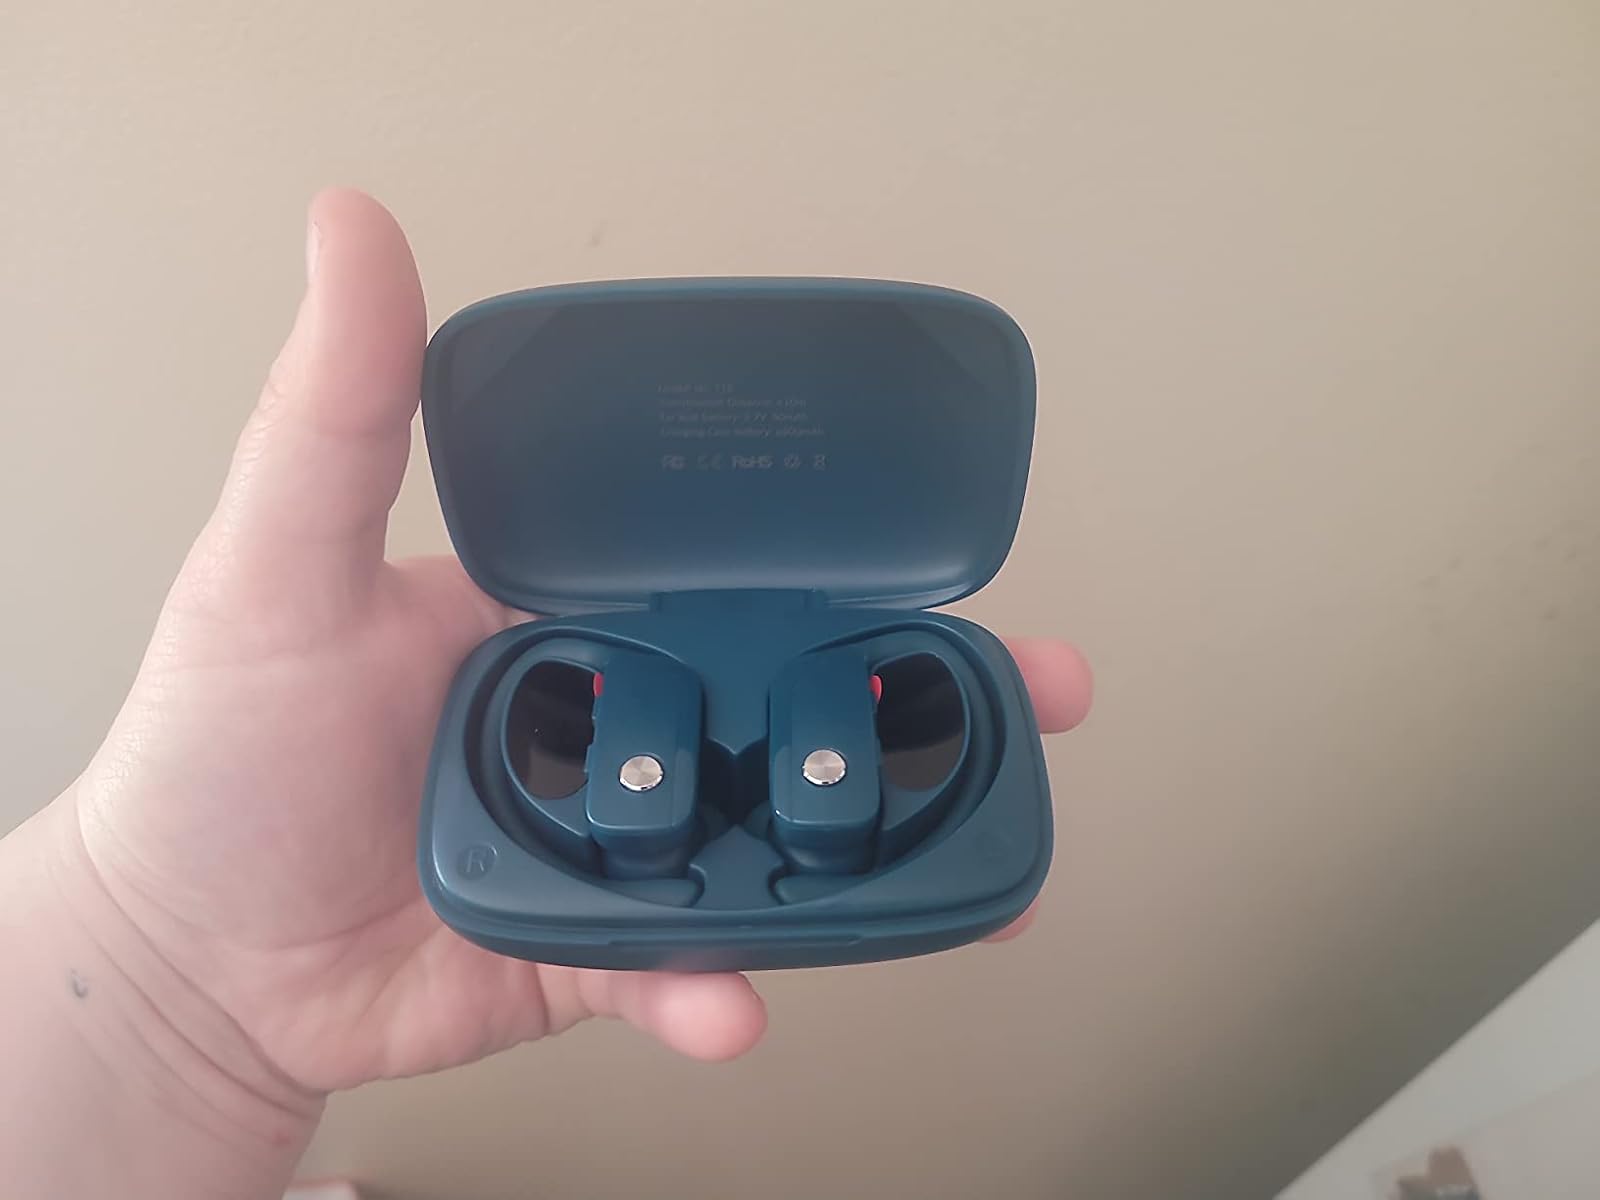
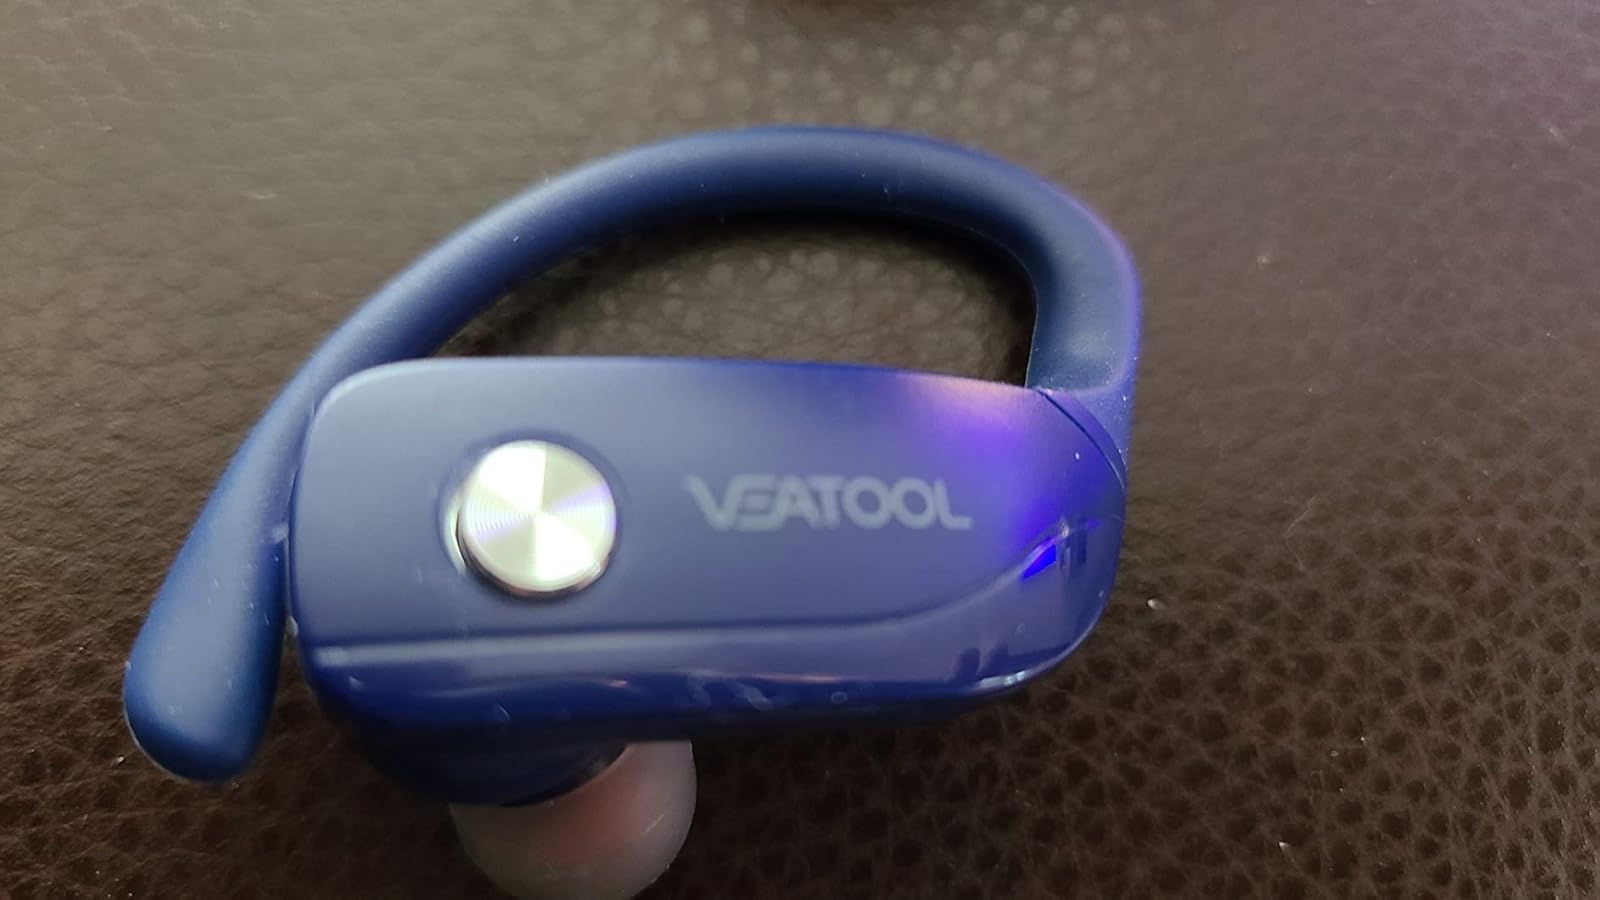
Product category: earbuds
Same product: no